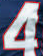
Number: 4